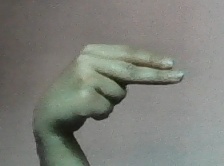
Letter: ain